ABC Learning

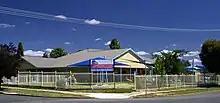
ABC Learning Centres Ashmont Central in Wagga Wagga

ABC Learning was an Australian company that was once the world's largest provider of early childhood education services. It was listed on the Australian Securities Exchange with its market capitalisation reaching A$2.5 billion in March 2006. The company went into administrative receivership after a fallout from the subprime mortgage crisis caused debt repayments to overwhelm the company, and the auditors failed to sign off on the financial reports citing the need to recast previous year's reported profits.